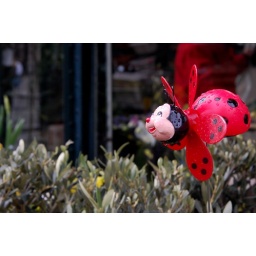
Marche aux Fleurs, Paris. The oldest flower market in the city.